Huntington family

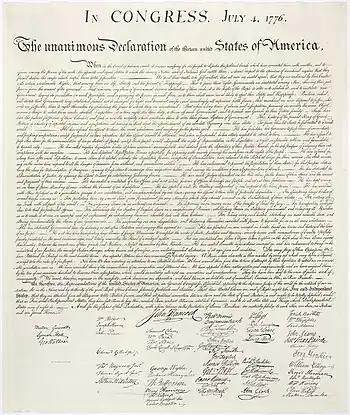
The Declaration of Independence. Signed July 4, 1776.

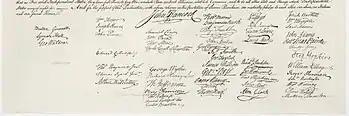
The signatures on the Declaration of Independence

Huntington is the surname of three prominent families from the United States of America. The first was active in the eastern region; the second played an important role in the early Latter Day Saint movement, and pioneered and founded the State of Utah with Brigham Young; the third was active on both coasts and the regions linking them. All three lines descend from Simon Huntington and his wife, Margaret Baret Huntington, who immigrated to America from Norwich, England, in 1633.